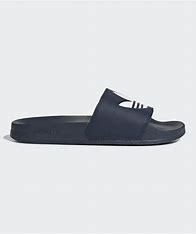
Brand: Adidas
Model: Adilette Lite